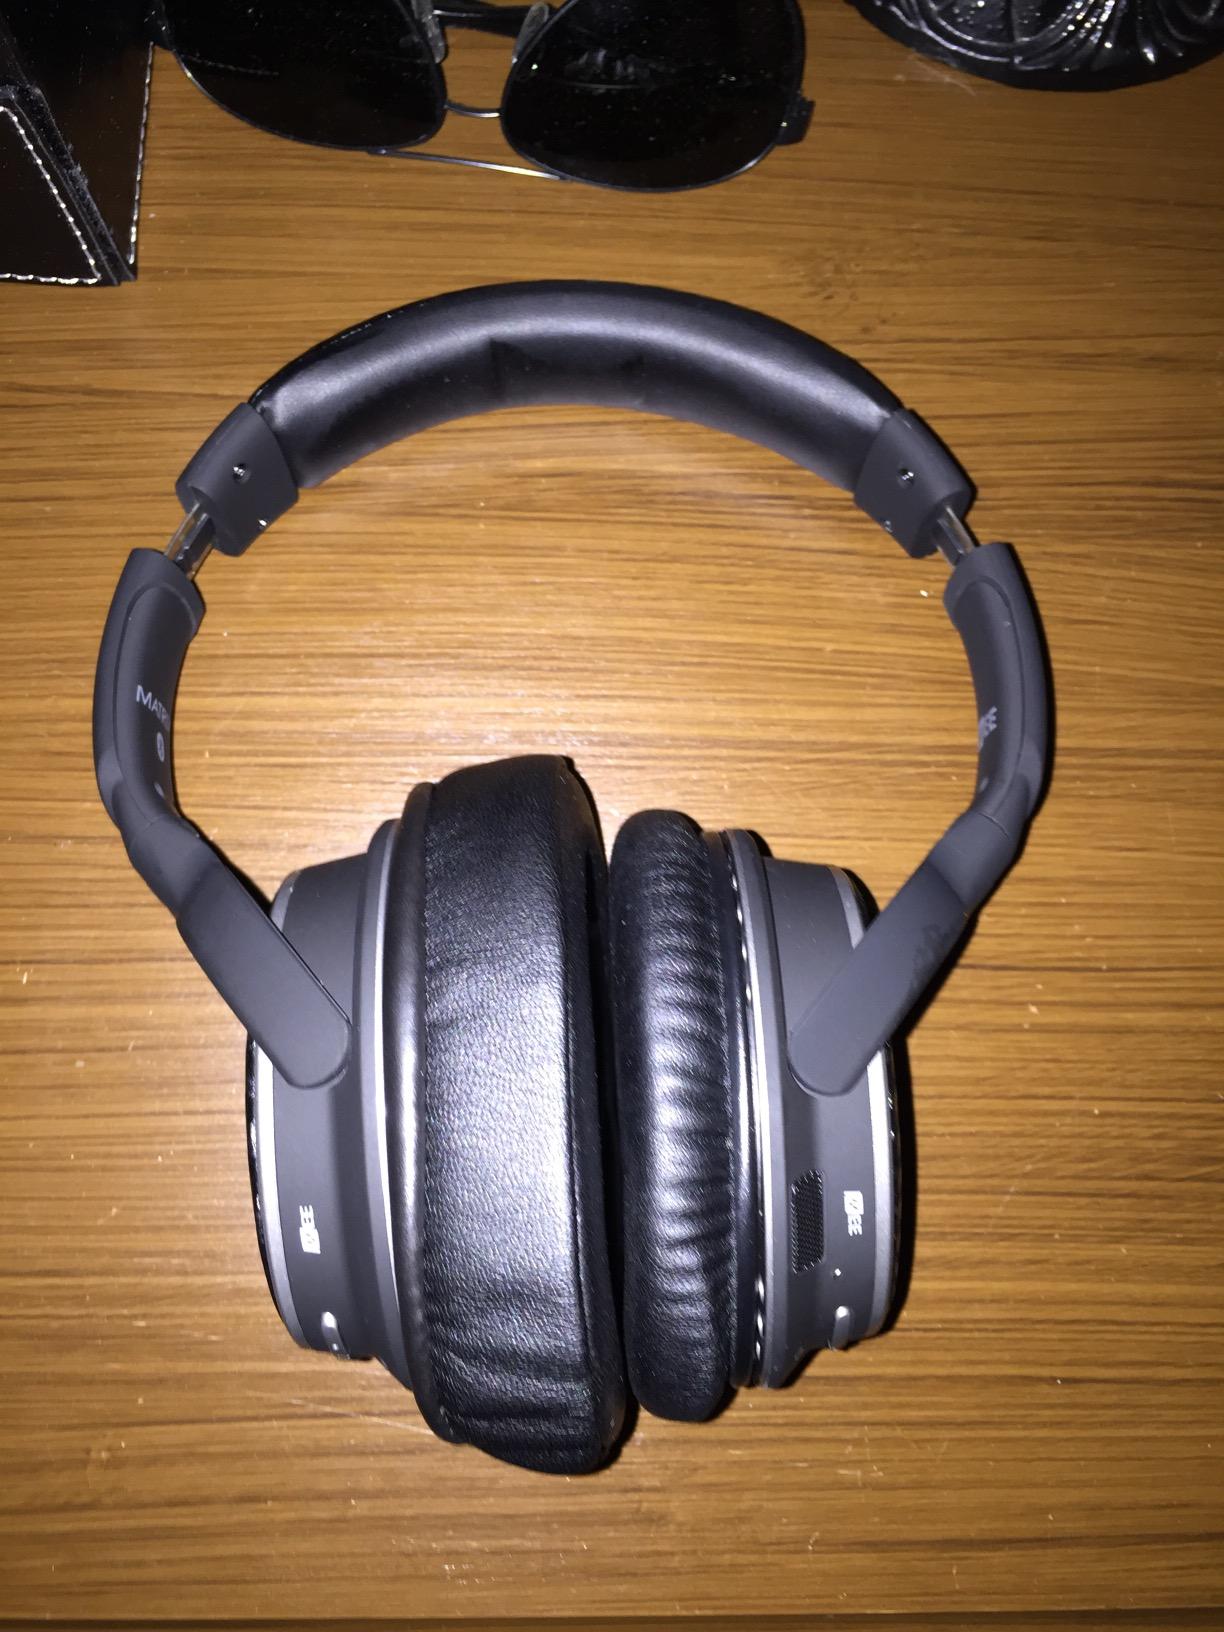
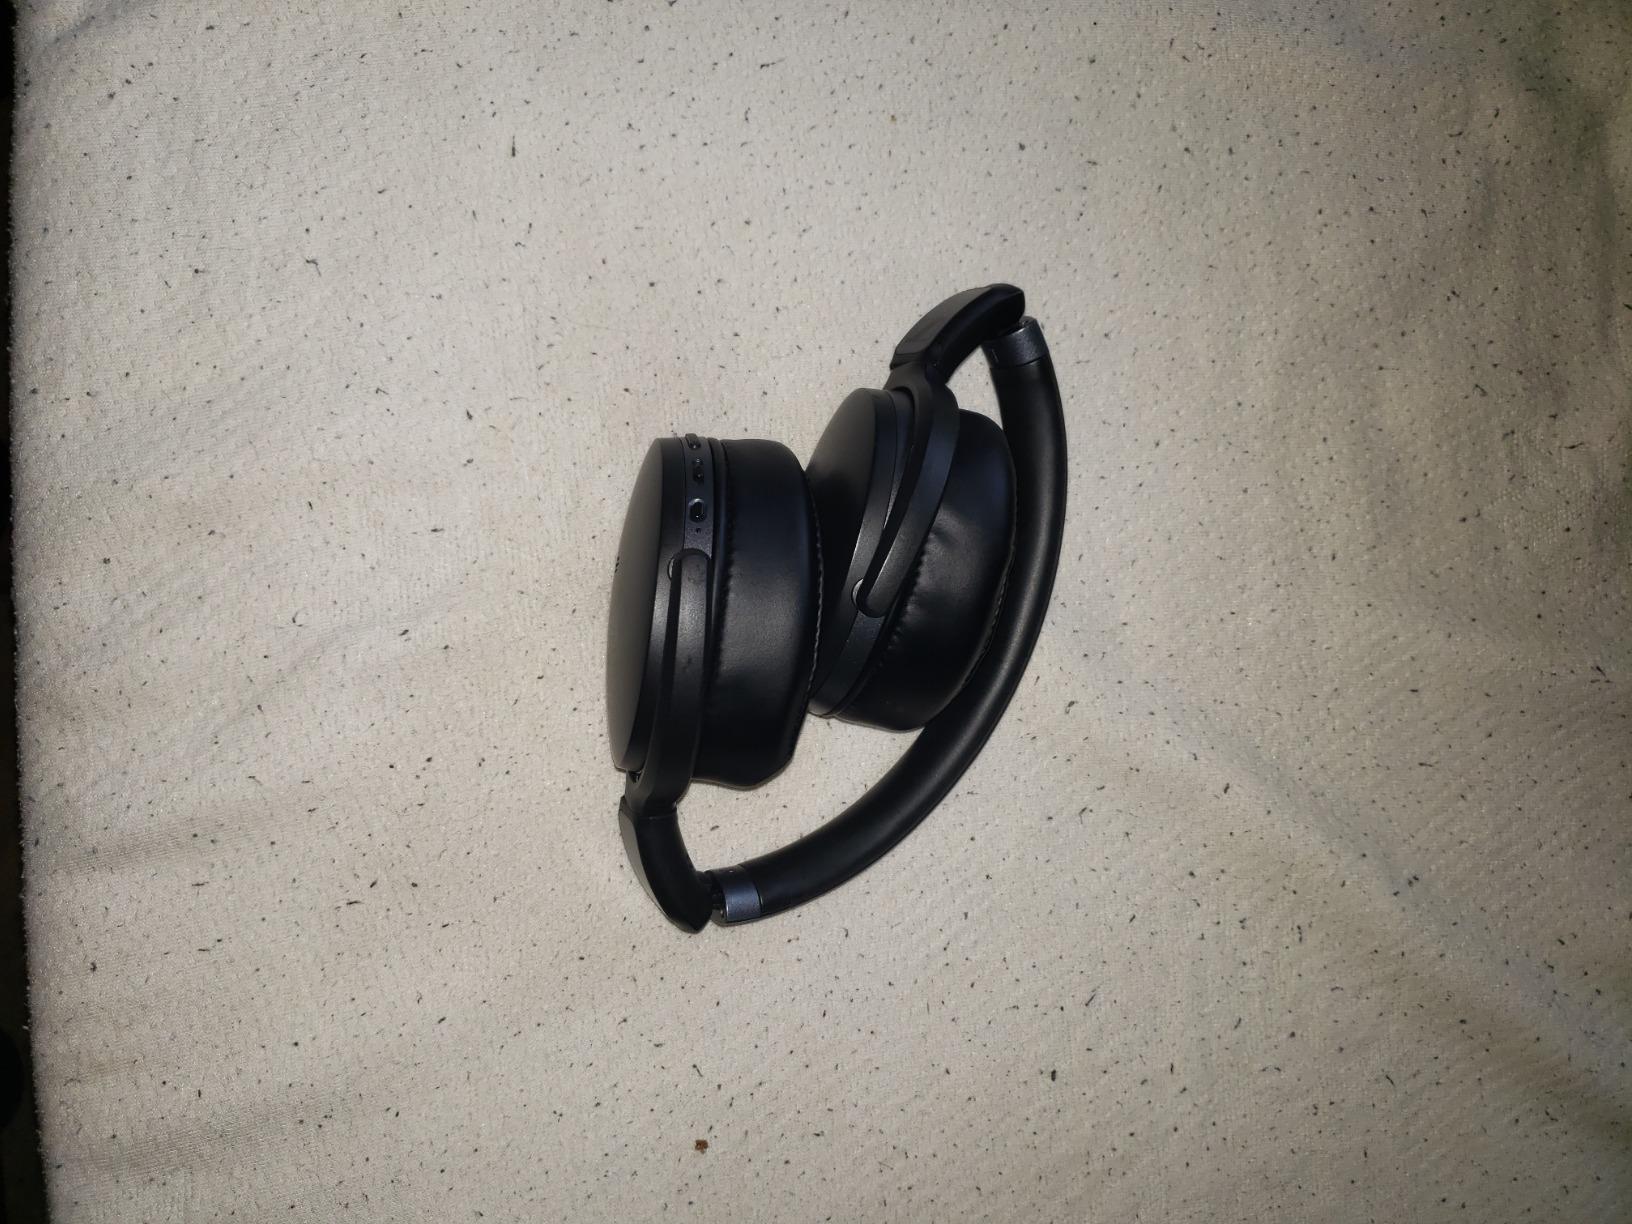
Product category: headphones
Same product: no